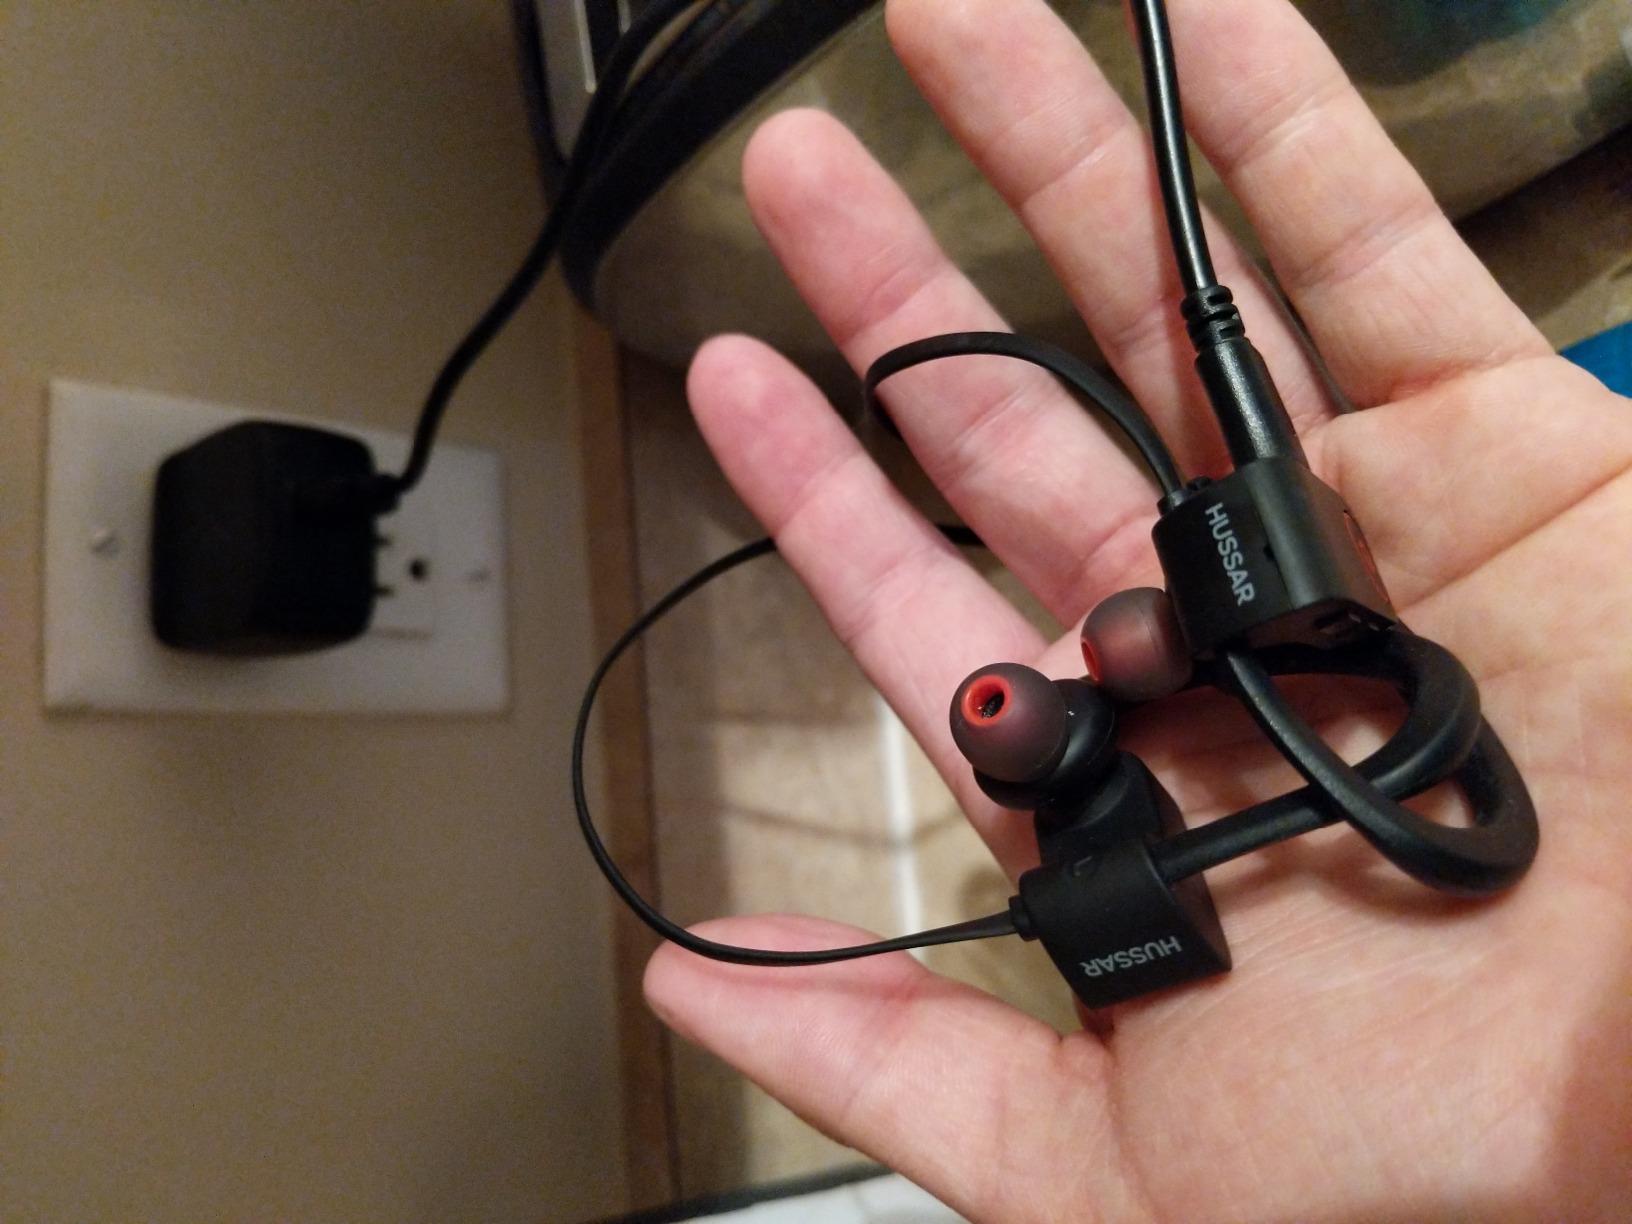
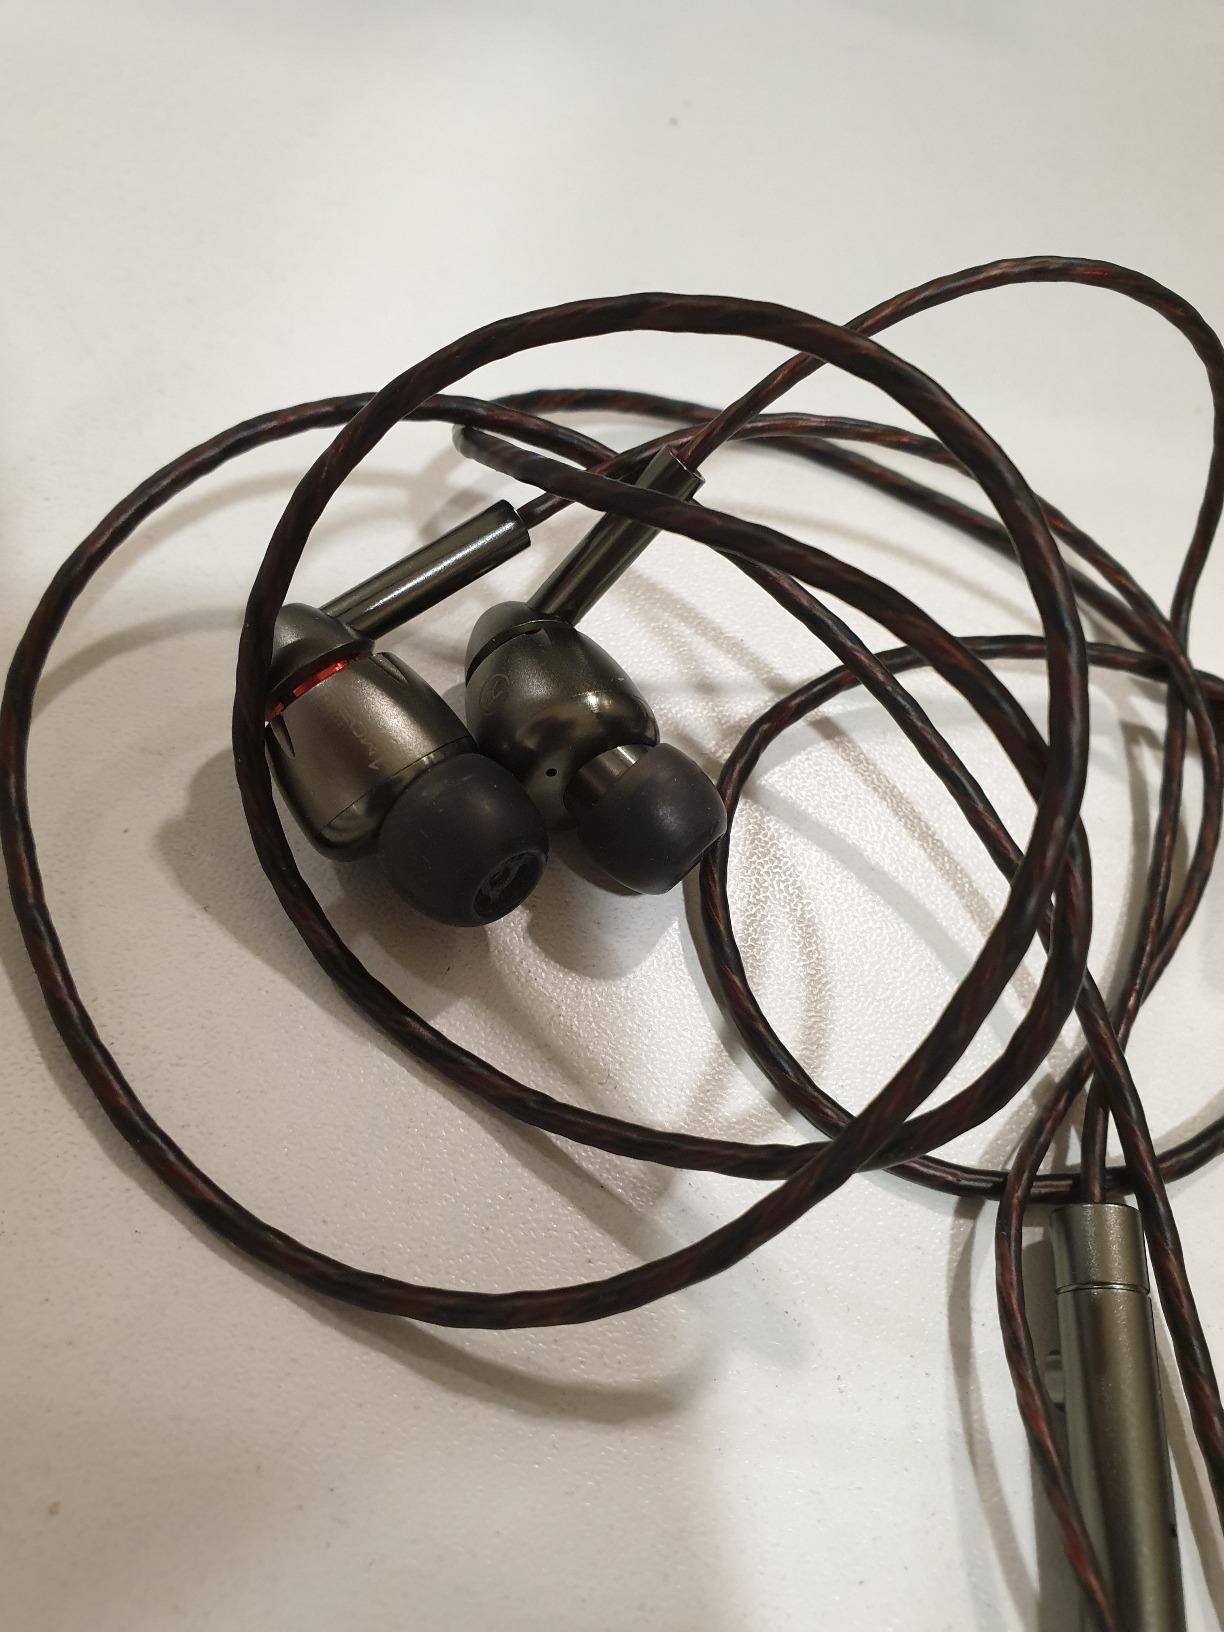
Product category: headphones
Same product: no